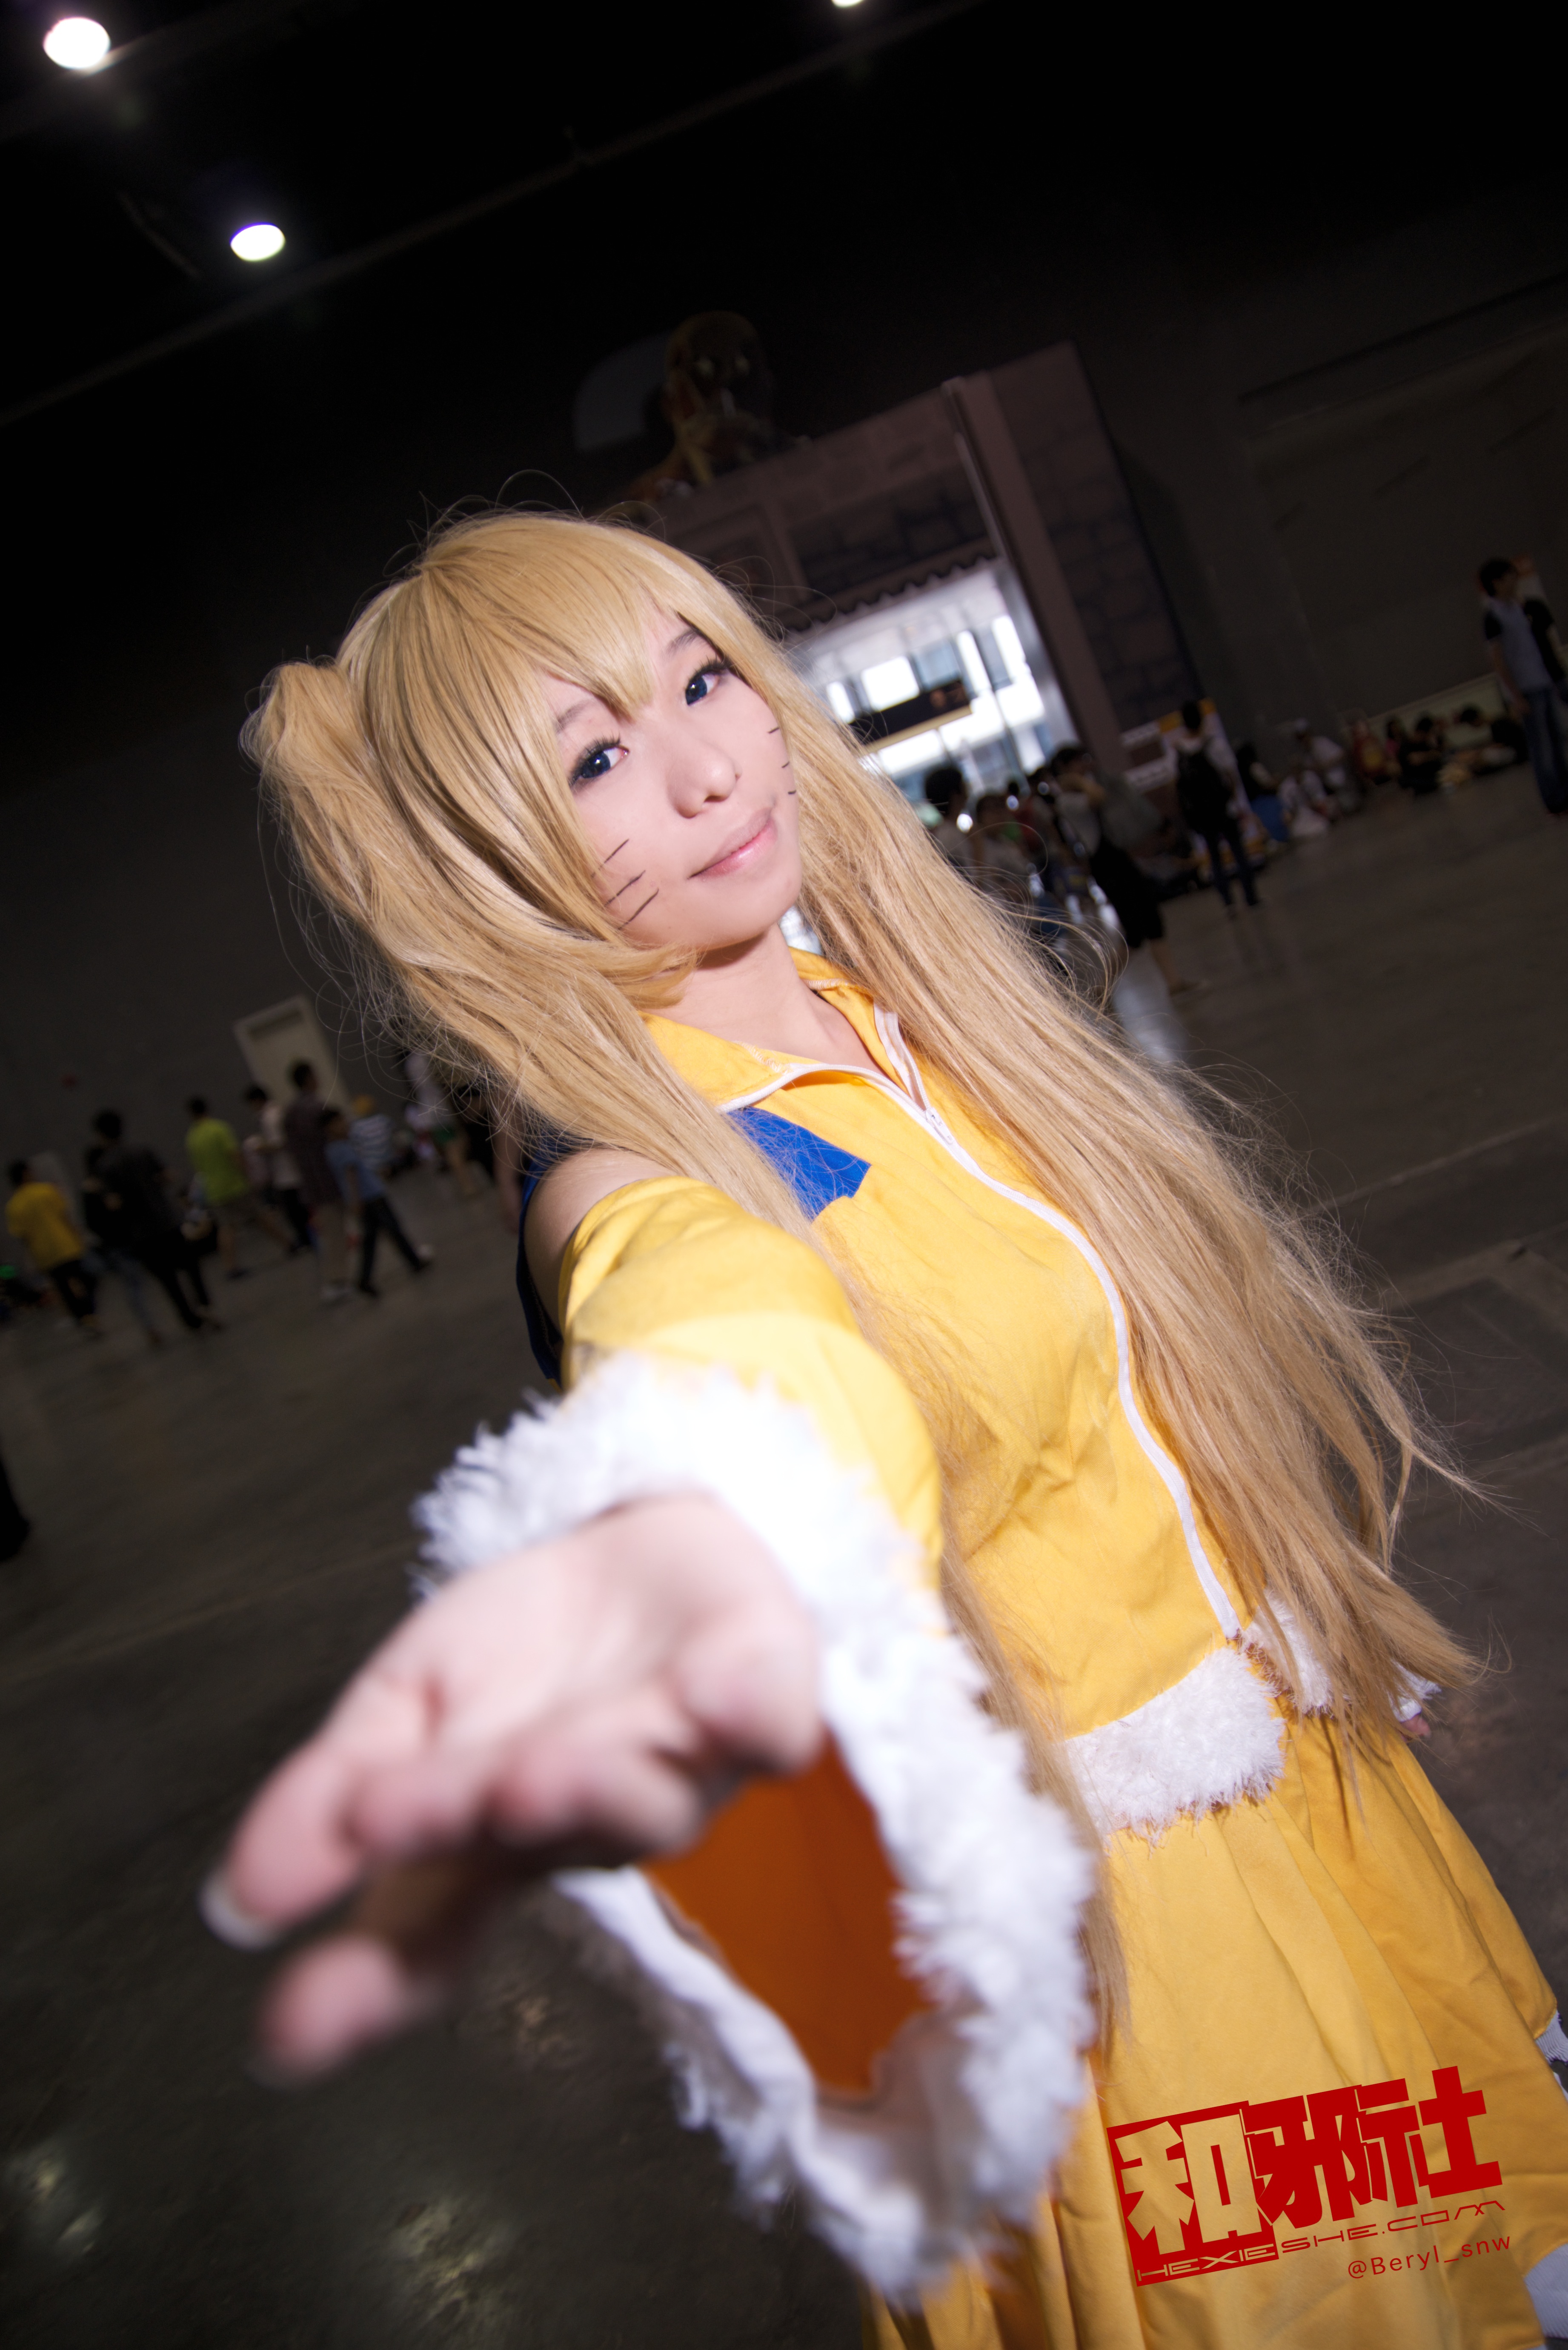
girl, cute, clothing, lady, cosplay, girls, canton, blond, costume, china, anime, comic, comiccon, guangzhou, acg, cos